Cyrus Engerer

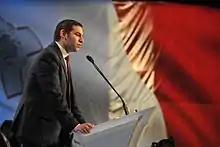
Cyrus Engerer addressing the Labour Party's 2013 Annual General Conference which launched the electoral manifesto themed Malta Taghna Lkoll

Engerer joined and became highly involved in the Labour Party. In July 2011, he became a board member of the party's think-tank "Fondazzjoni IDEAT" and one of its delegates to the party. He also formed part of LGBT Labour. Within the party, Engerer also spearheaded the fight for Civil Rights. His involvement was particularly prominent in the 2013 Labour Party campaign for the General Elections, where he worked hard to encourage former Nationalist voters to vote Labour. Labour won with a 54.83% majority.